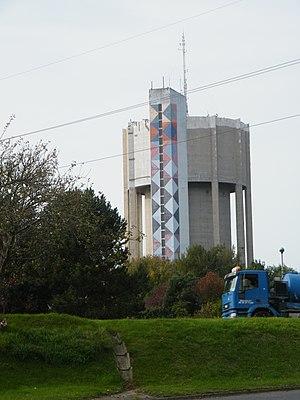
Dieppe (Seine-maritime), Val Druel, château d'eau.
Dieppe est une commune française située dans le département de la Seine-Maritime en région Normandie.